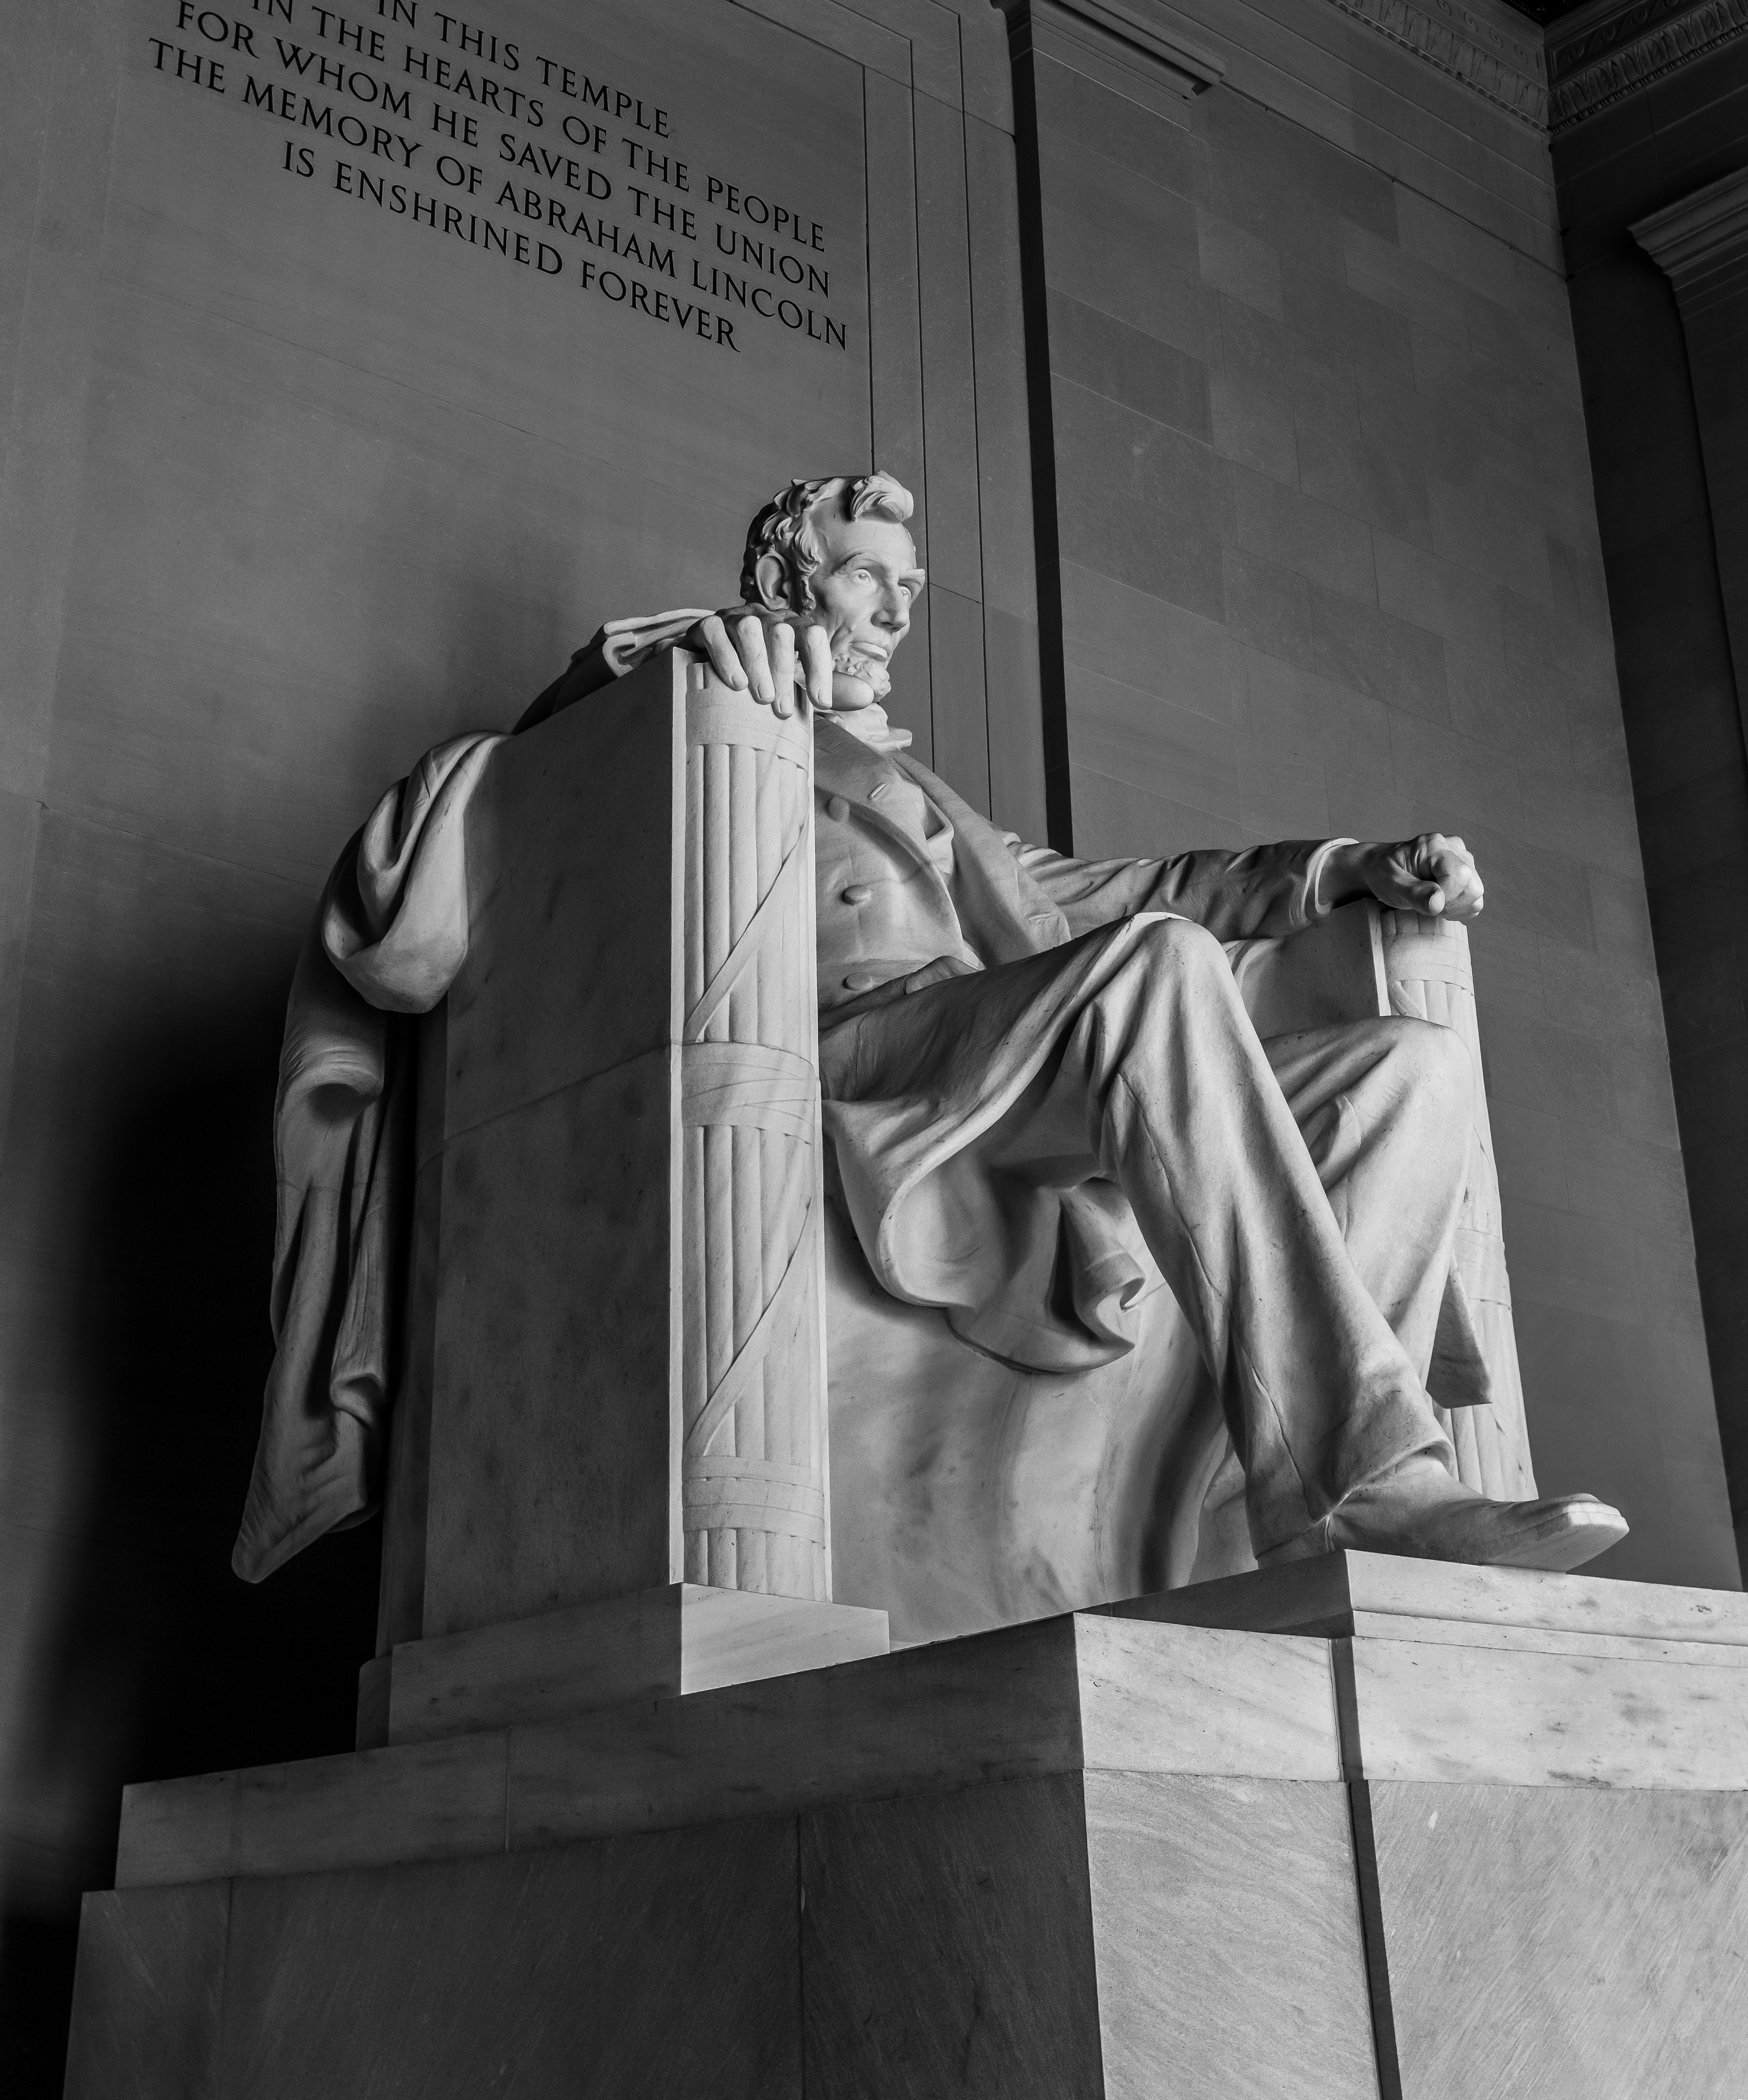
black and white, white, photography, monument, statue, usa, america, landmark, black, monochrome, washington, president, sculpture, national, memorial, art, photograph, history, image, lincoln, abraham, united, shape, states, monochrome photography